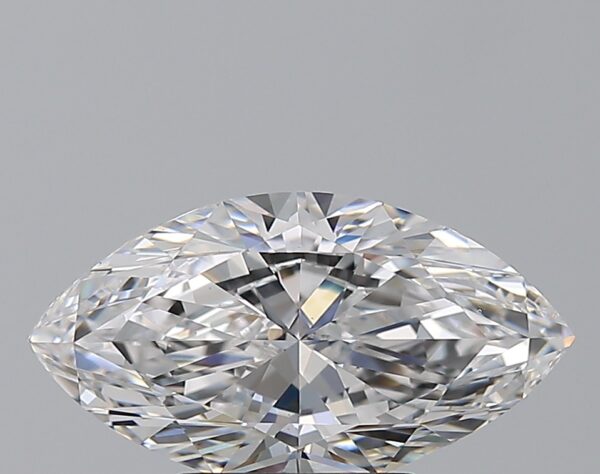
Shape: marquise
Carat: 2.5
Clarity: VS1
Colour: D
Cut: VG
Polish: EX
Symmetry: VG
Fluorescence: N
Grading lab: GIA
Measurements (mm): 13.23 x 7.11 x 4.31